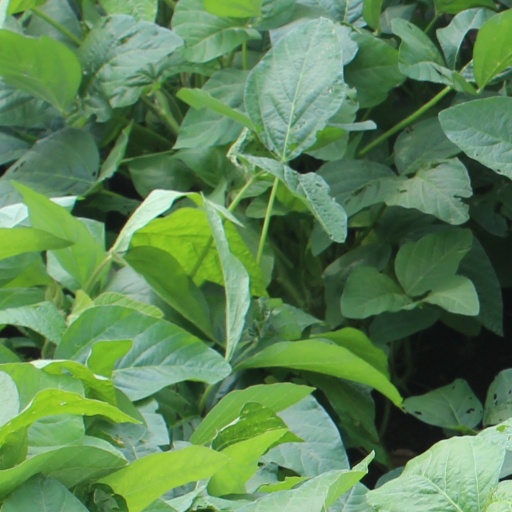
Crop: soybean